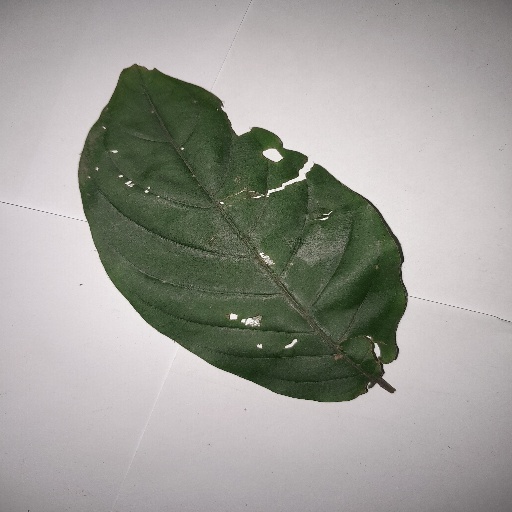
Species: HariTaki
Leaf condition: Shot Hole